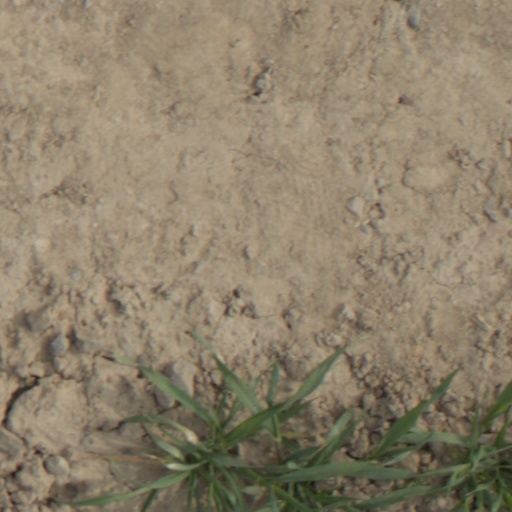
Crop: wheat